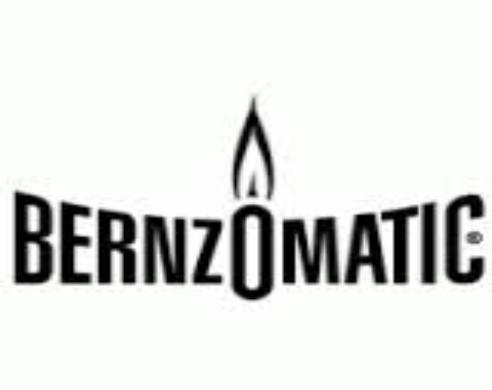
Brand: bernzomatic
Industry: Necessities